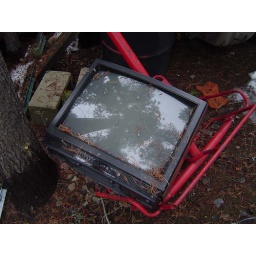
The 25&amp;quot; television is sitting in the ski chair lift.